Azaila

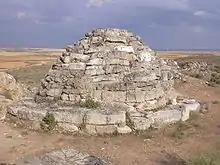
Iberian tomb near Azaila

The name (shown as "Zaylla" in medieval texts) derives from Arabic and means "the flat".